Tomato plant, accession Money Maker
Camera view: vertical (180 deg); turntable rotation: 180 degrees
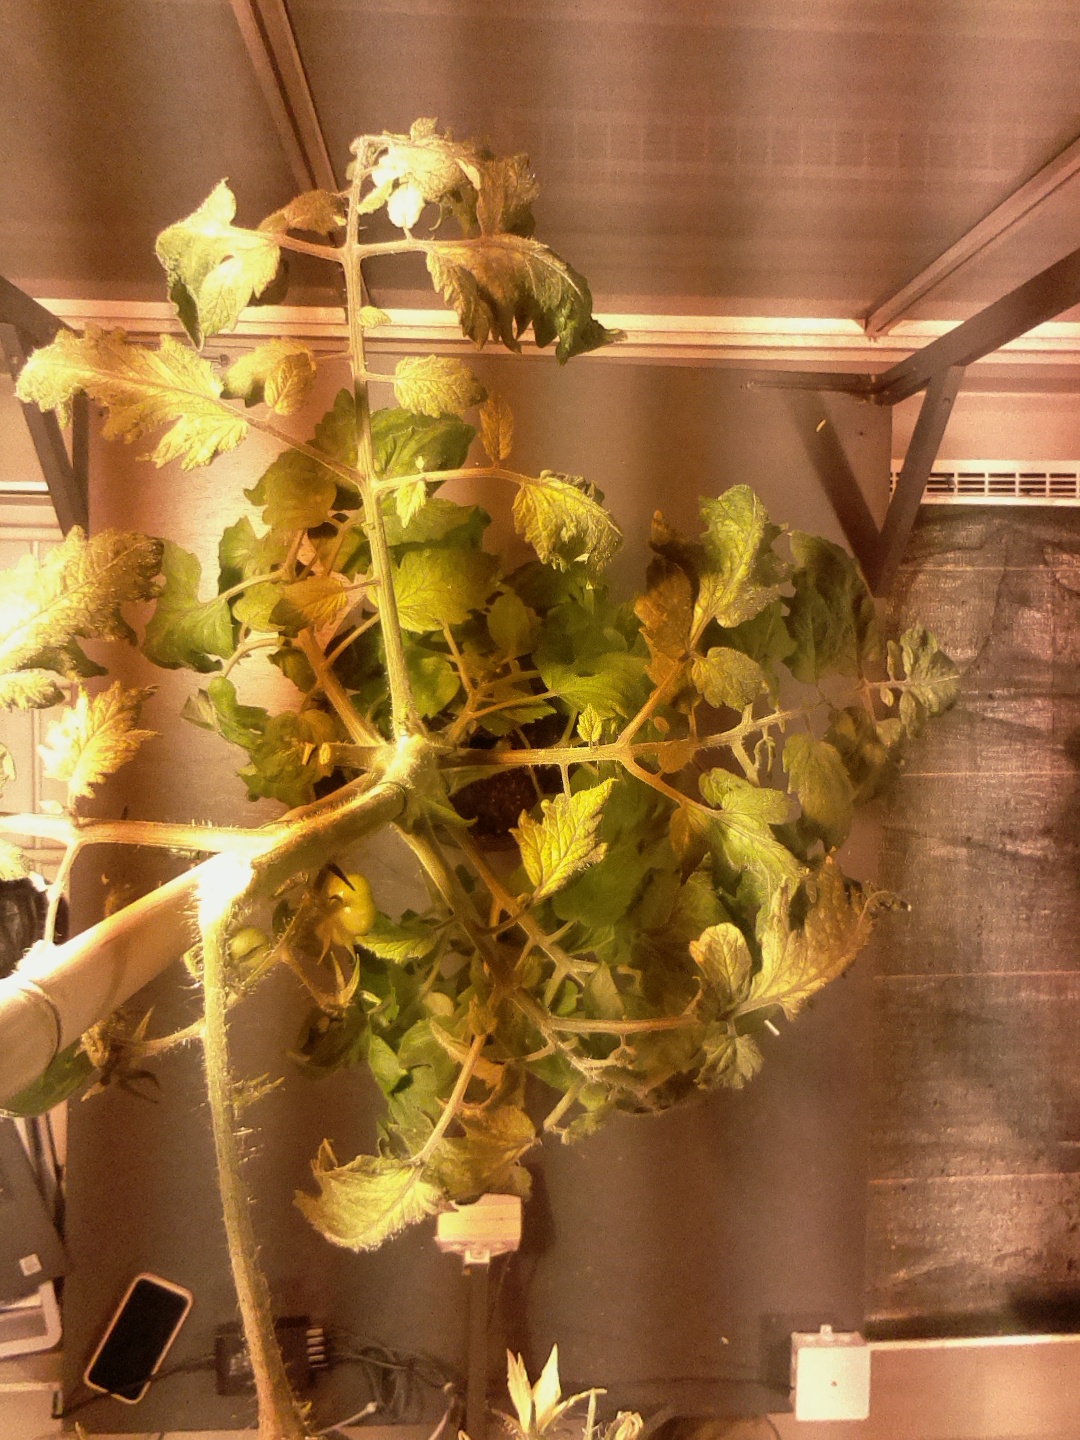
BBCH growth stage 73: 30%-40% of final fruit size